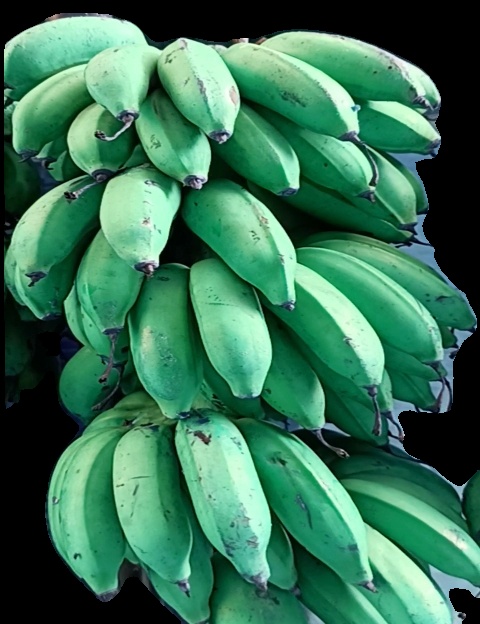
Variety: rasbale
Grade: grade2